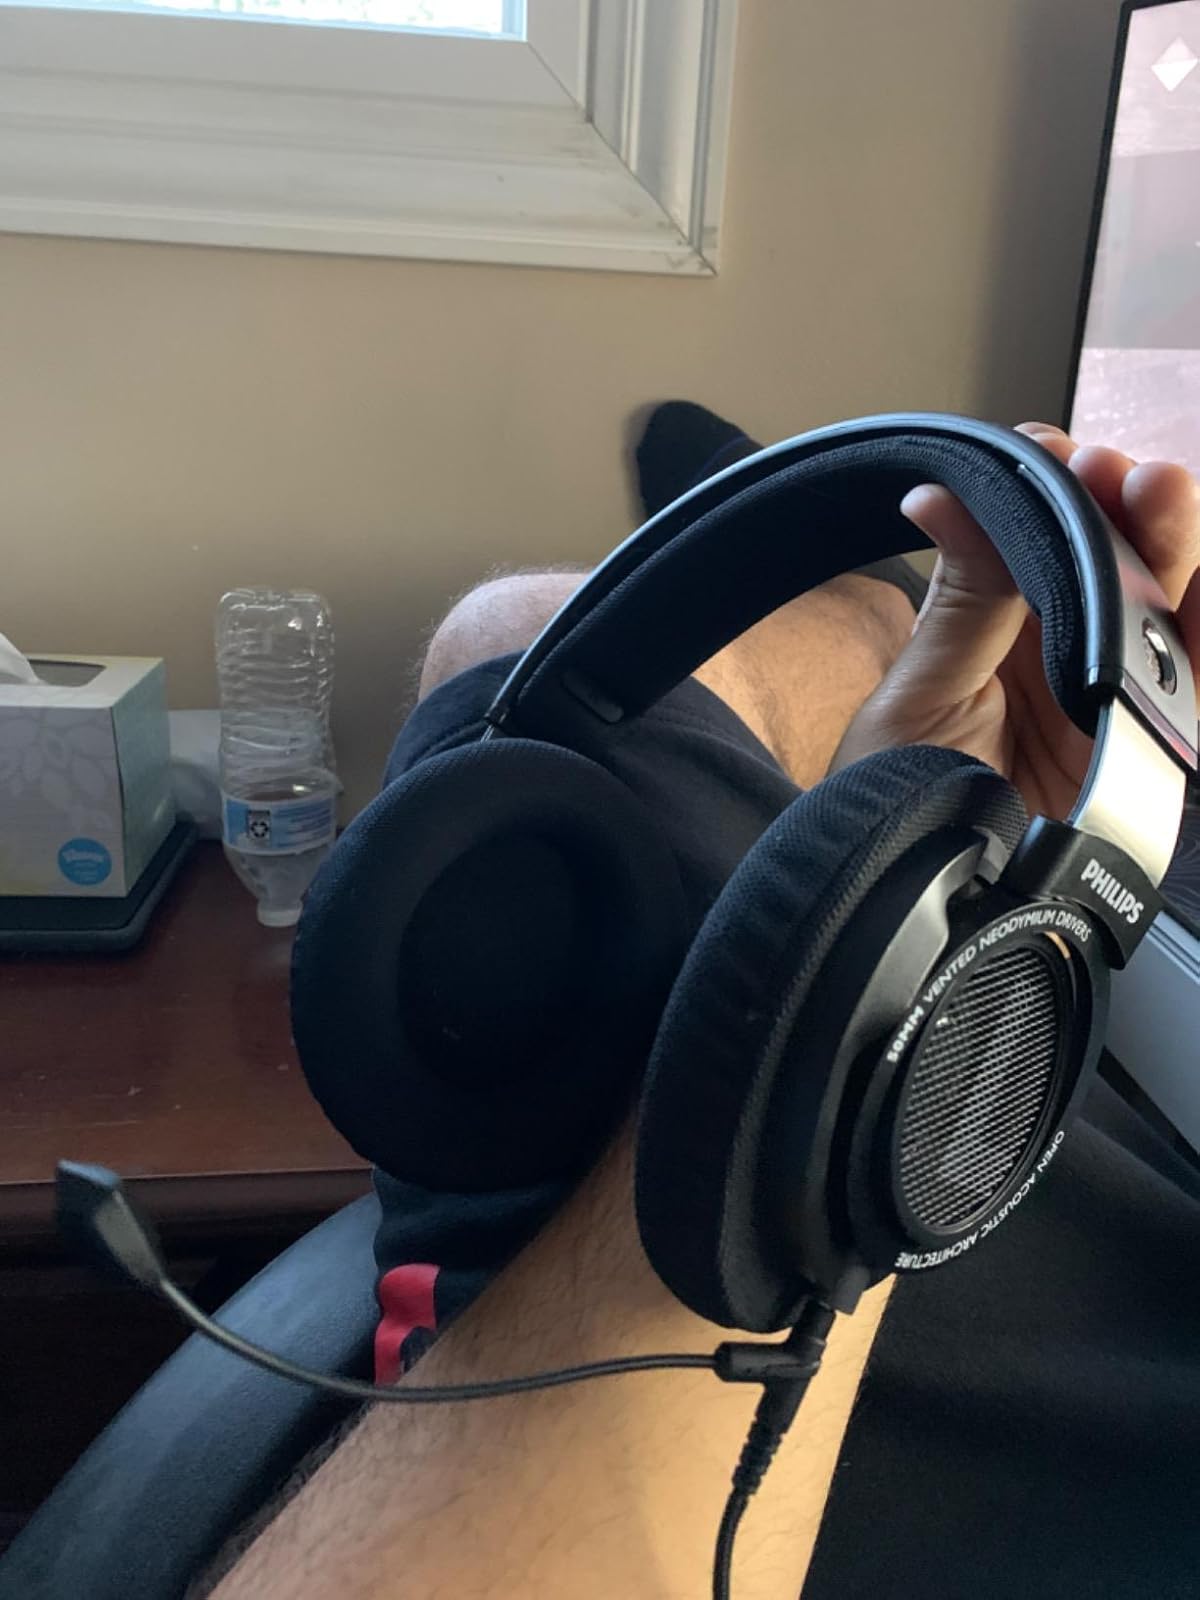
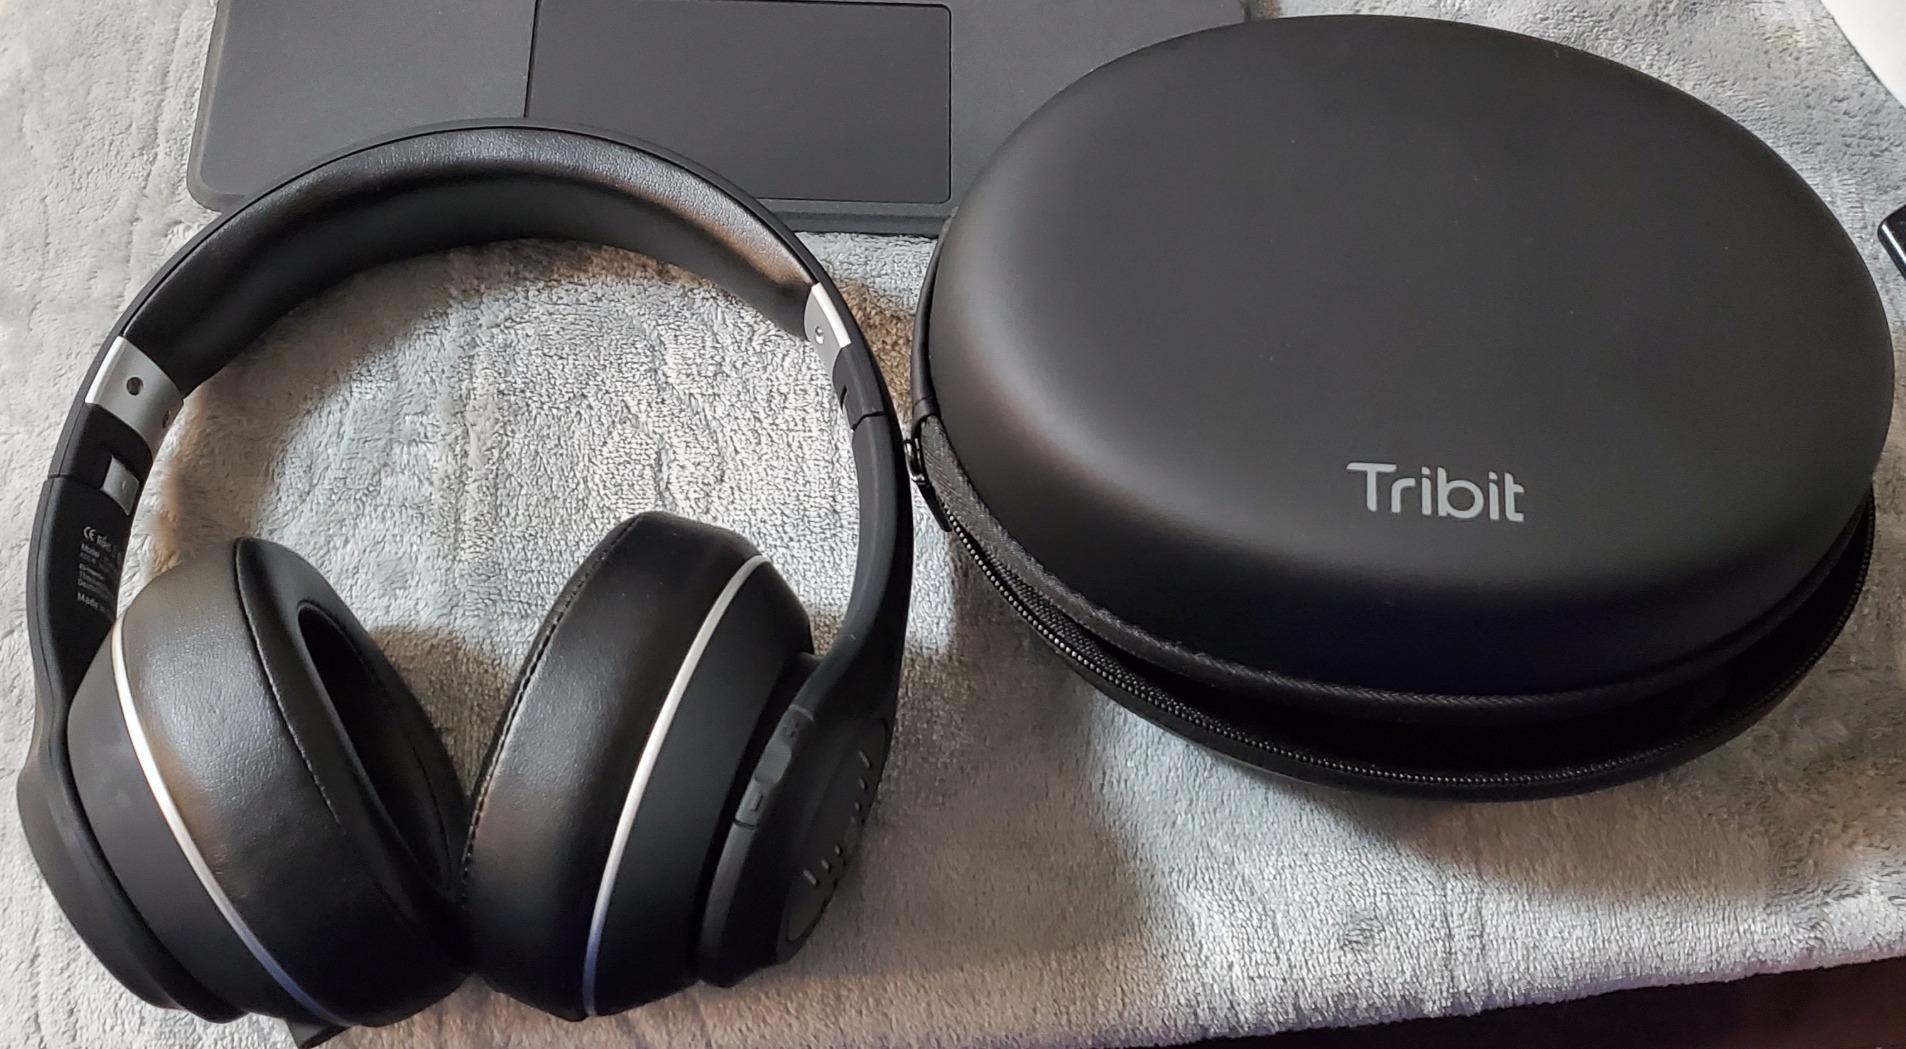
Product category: headphones
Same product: no